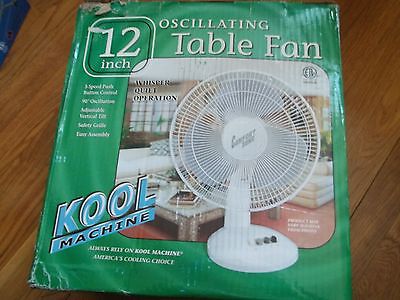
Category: fan